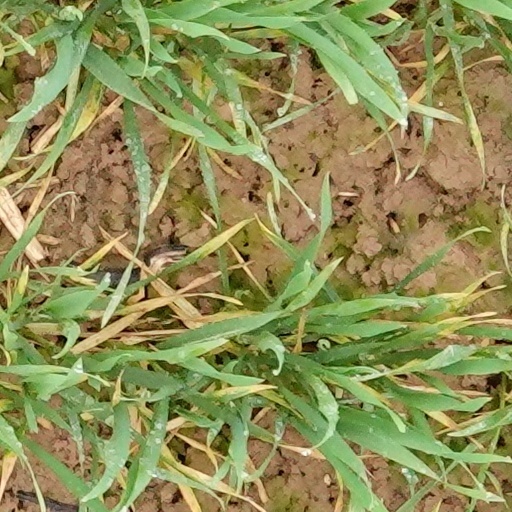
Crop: wheat